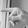
ASL letter: P